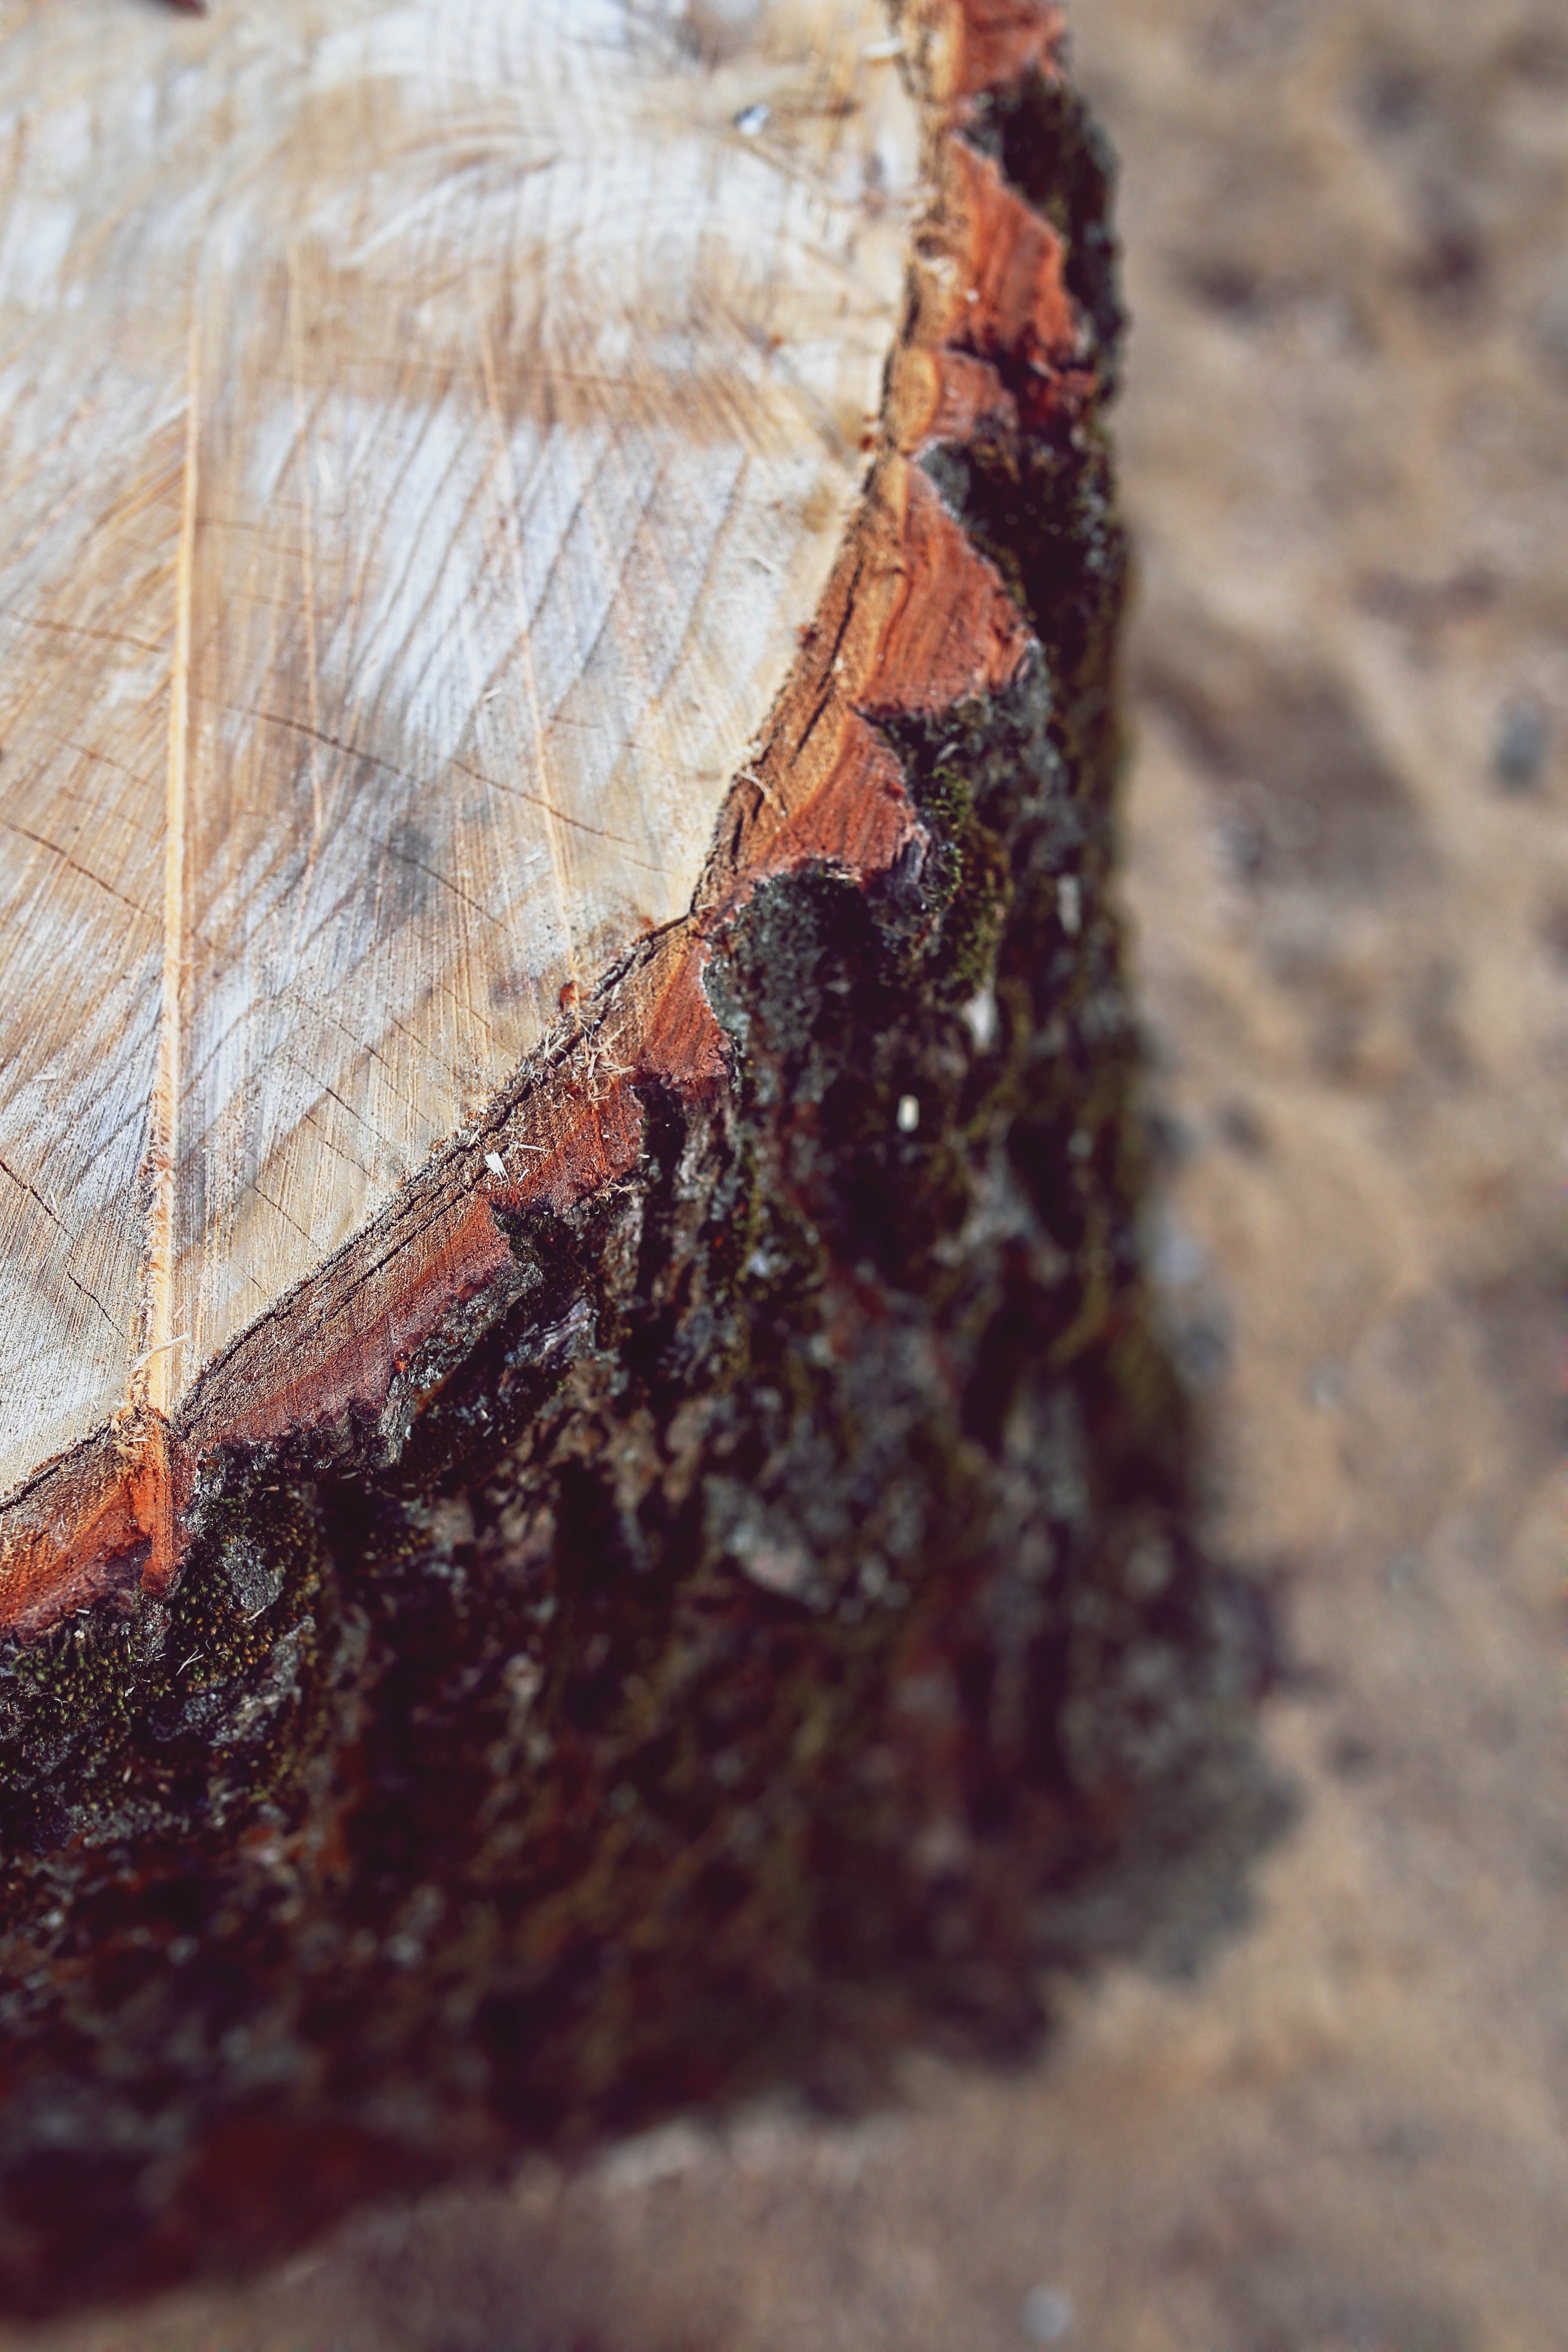
tree, wood, leaf, trunk, rust, red, insect, soil, fauna, close up, wooden, macro photography, bole